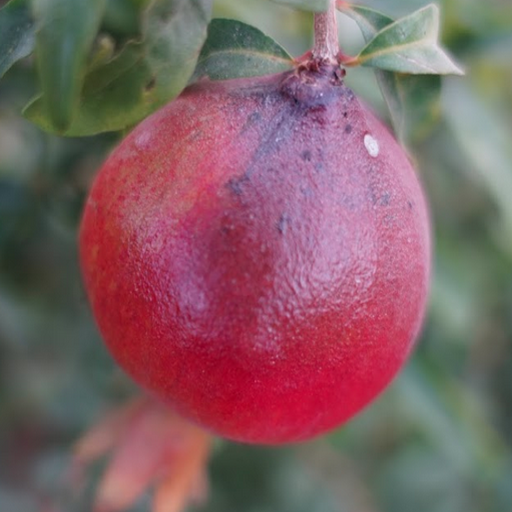
Label: Sunburn